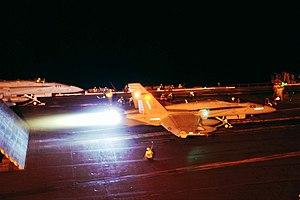
Le 26 mai 2019, le New York Times annonce que des pilotes de la marine de guerre des États-Unis ont aperçu et filmé de nombreux objets inexpliqués entre l'été 2014 et mars 2015 alors qu'ils volaient à haute altitude au large de la côte est des États-Unis. Trois vidéos, montrant des données du cockpit et des images infrarouges, sont d'abord fournies à la presse par l'ex-agent de contre-espionnage Luis Elizondo et l'entreprise To the Stars. En septembre 2019, la Marine américaine confirme l'authenticité des vidéos et qualifie les phénomènes de « phénomènes aériens non identifiés ». En 2020, les vidéos sont ensuite déconfidentialisées et publiées par le Département de la Défense, et une porte-parole du département affirme que les vidéos ont été faites par des pilotes de la marine, et qu'elles font « partie d'un problème plus étendu d'accroissement du nombre d'intrusions par des phénomènes aériens non identifiés dans les espaces d'entraînements ces dernières années».